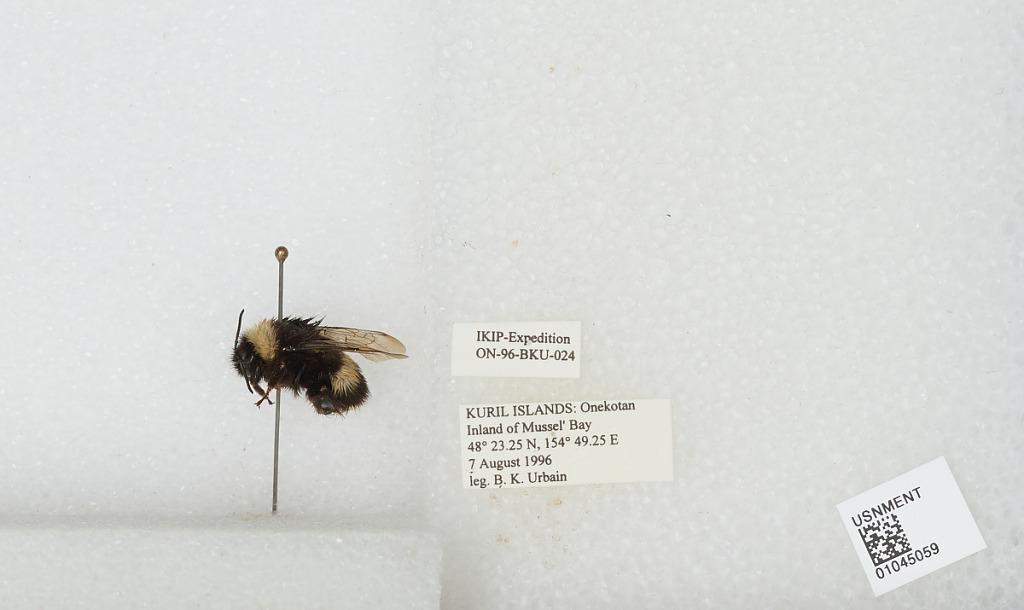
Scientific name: Bombus sp.
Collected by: B. Urbain
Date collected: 1996-8-7
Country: Russia
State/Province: Sakhalin
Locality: Kuril Islands, Onekotan Island, inland of Mussel' Bay
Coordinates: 48.3875, 154.821